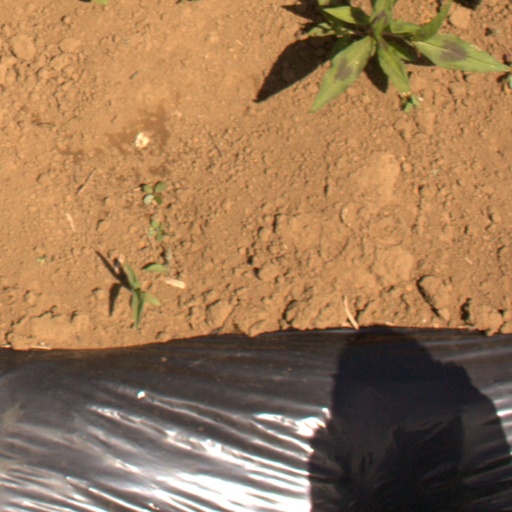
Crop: Jerusalem artichoke